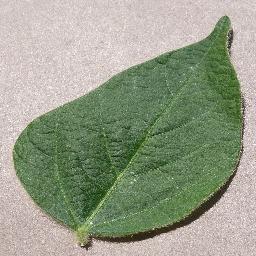
Label: Soybean___healthy